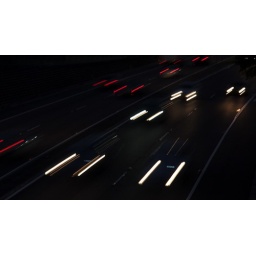
slow shutter speed with the cars flying underneath me going home